Dental material

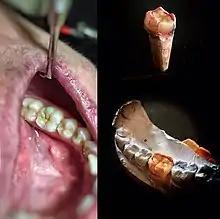
A fabricated indirect restoration (inlay) made of porcelain

An indirect restoration is one where the teeth are first prepared, then an impression is taken and sent to a dental technician who fabricates the restoration according to the dentist's prescription.